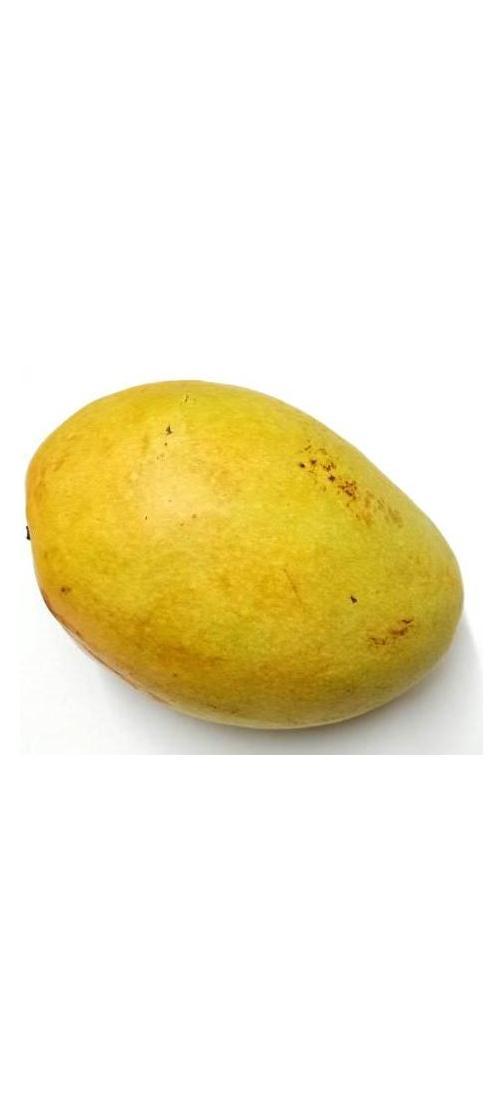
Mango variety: Bari-11